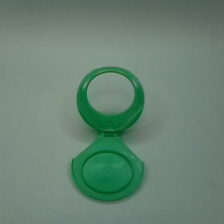
Color: green
Cap type: flip-top cap